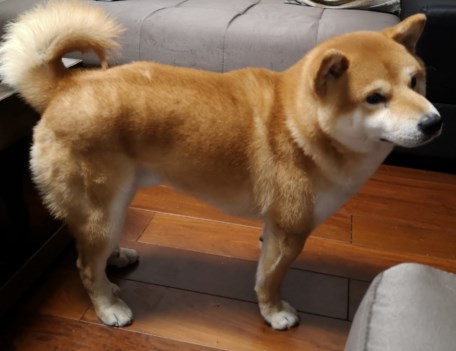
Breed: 1043-n000001-Shiba_Dog